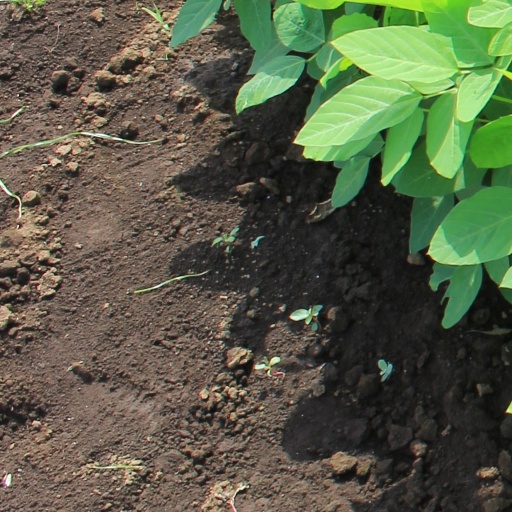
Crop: soybean